Maarten den Bakker

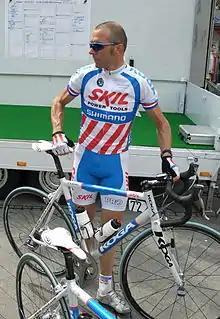

Maarten Jan den Bakker (born 26 January 1969) is a retired road bicycle racer from the Netherlands, who was a professional rider from 1990 to 2008. He won the Dutch National Road Race Championships twice and he participated in nine Tours de France, completing each of them. In 2008, Den Bakker ended his career. He also competed in the team time trial at the 1988 Summer Olympics.